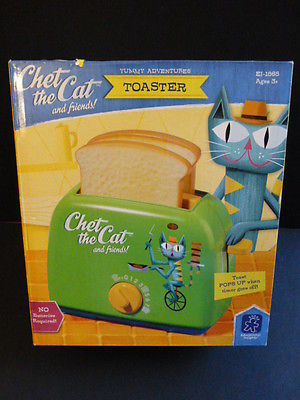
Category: toaster